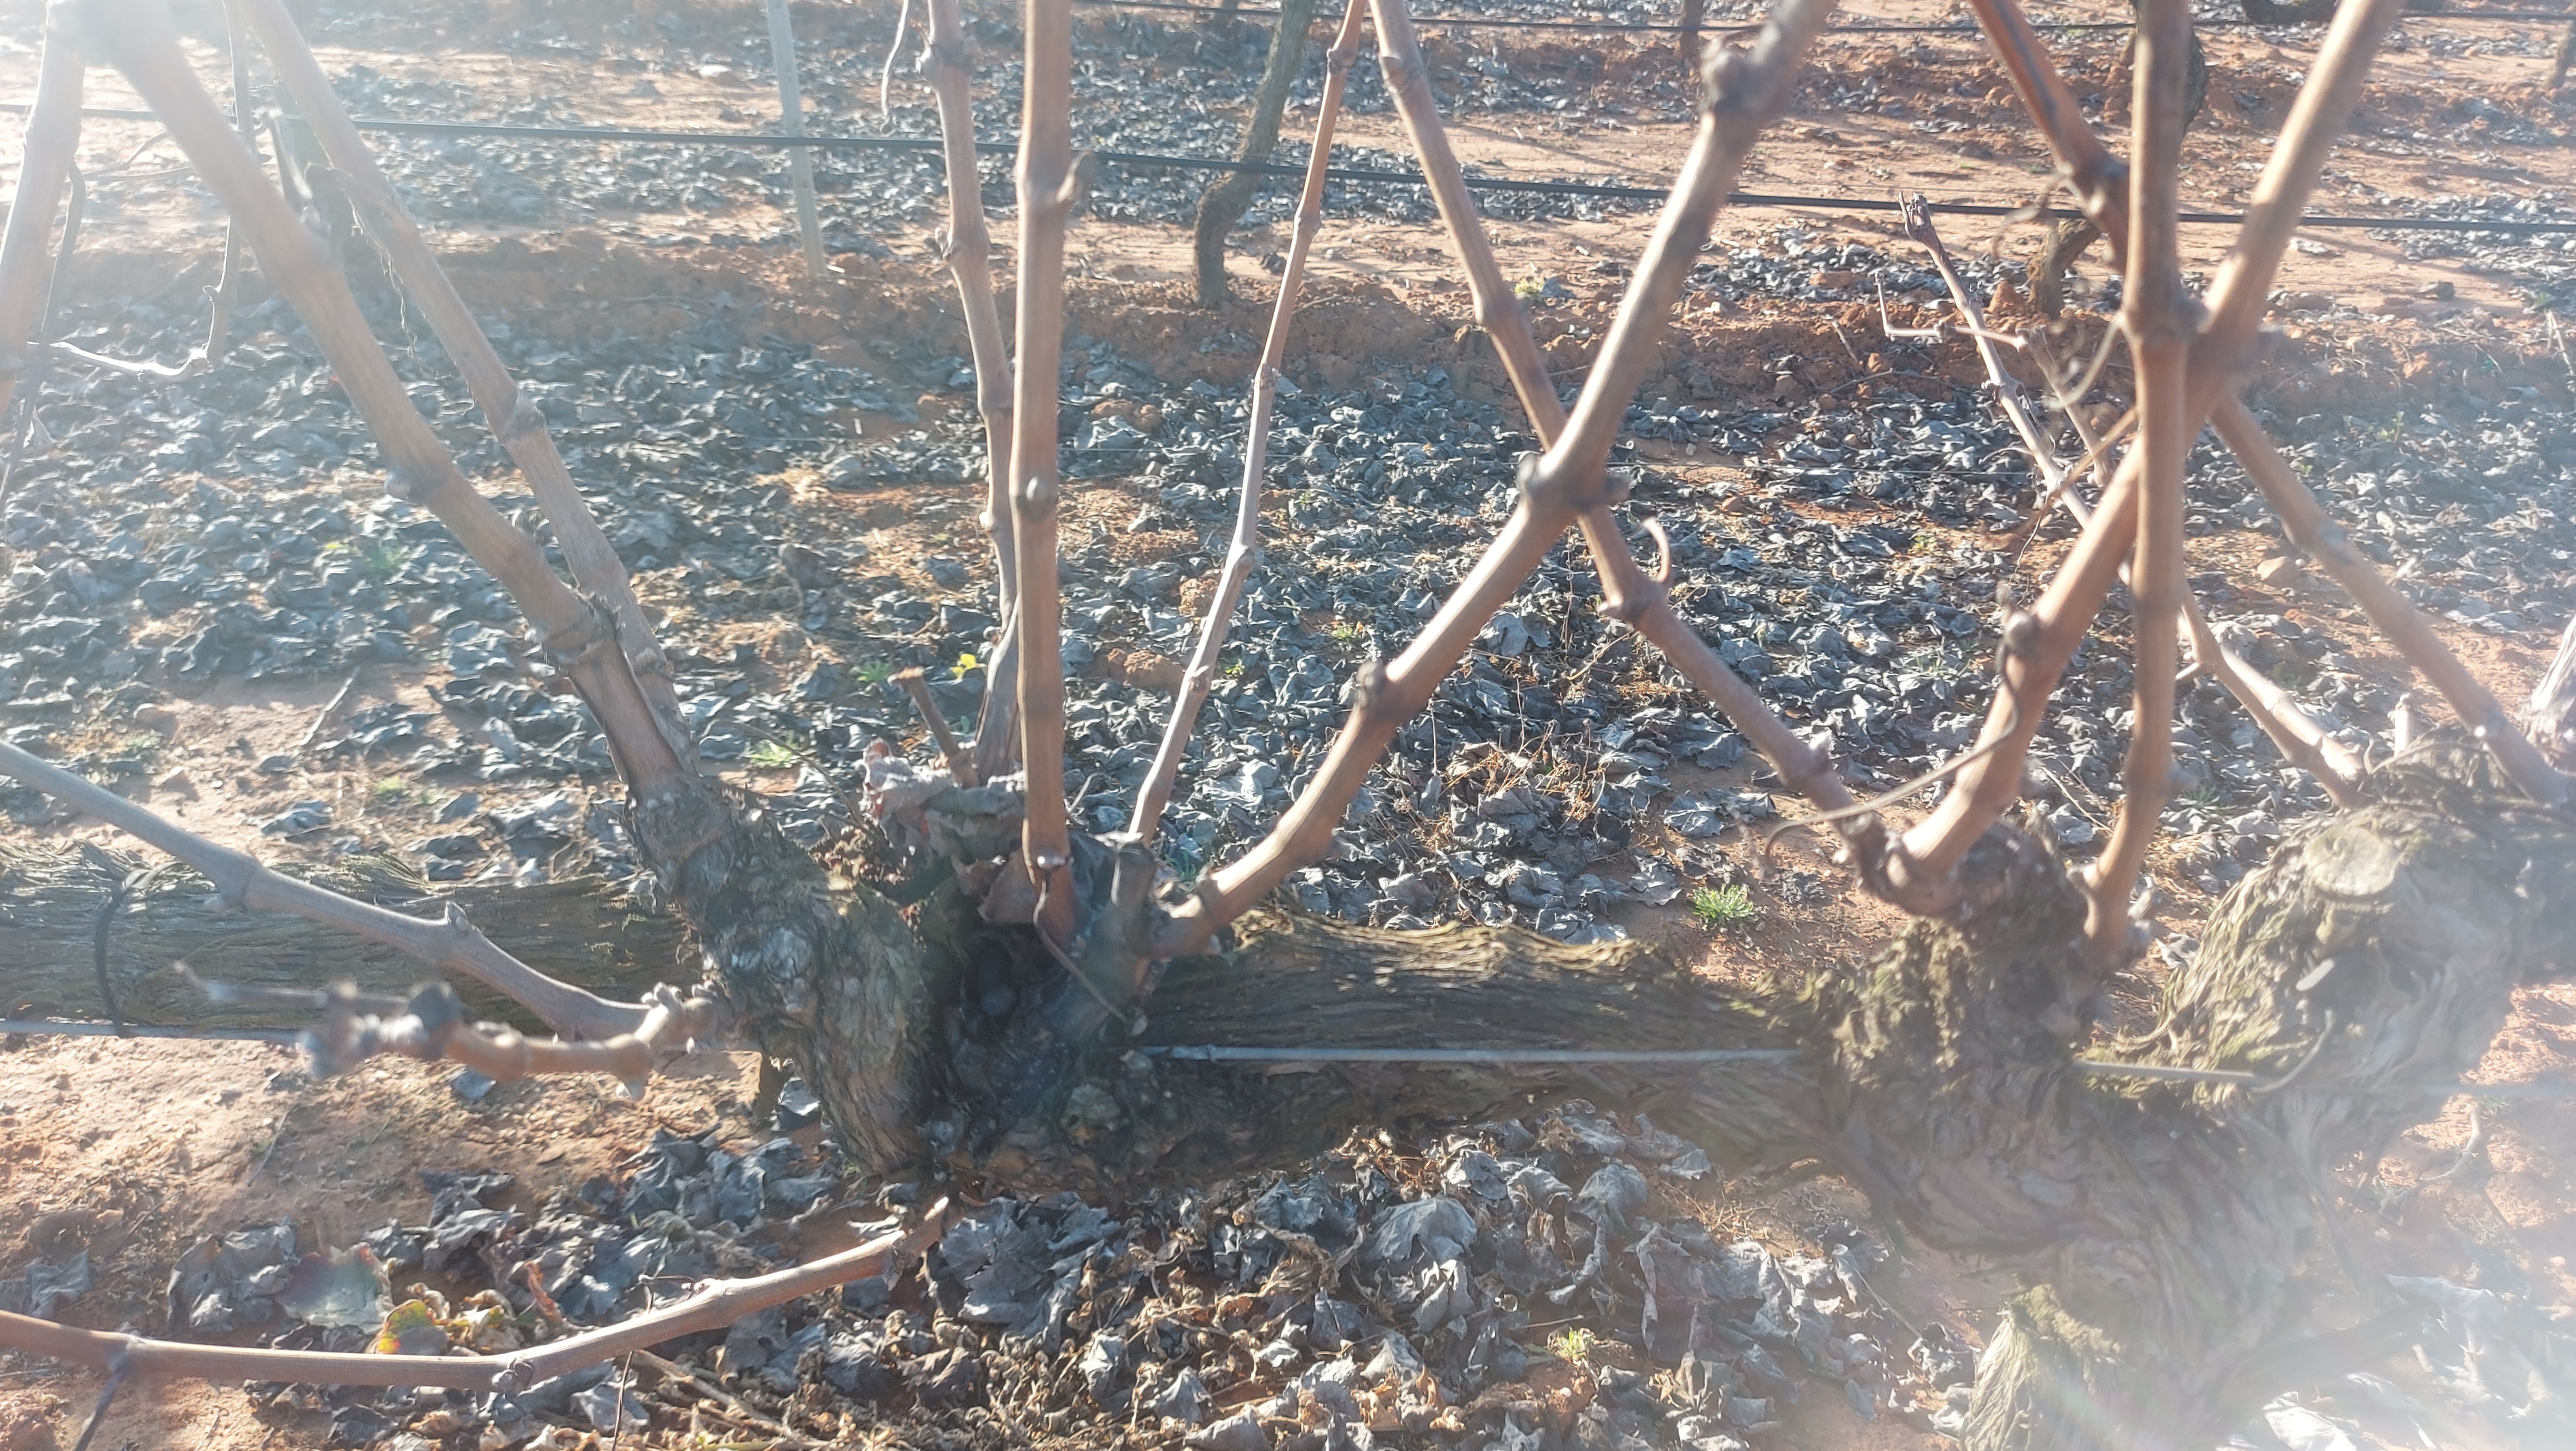
Unpruned shoots: 13
Pruned shoots: 0
Trunks: 1